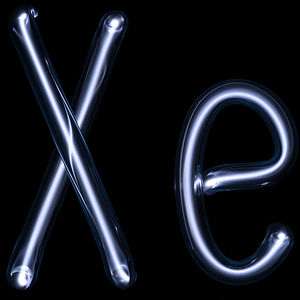
Ædelgas / Anvendelser
En ædelgas er et grundstof i gruppe 18 i det periodiske system. Disse grundstoffer, karakteriseret som ikke-metalliske og kemisk inaktive, er gasser ved standardbetingelser. De fem ædelgasser, der har stabile isotoper er helium, neon, argon, krypton og xenon. Ædelgassen radon er radioaktiv; grundstoffet er af den grund blevet undersøgt mindre end de første fem medlemmer af gruppen. Et formodet medlem af gruppen, oganesson, er også blevet fremstillet, men meget lidt vides om dets egenskaber, hvilket skyldes dets ekstremt korte halveringstid.